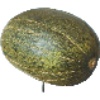
Label: Melon Piel de Sapo 1